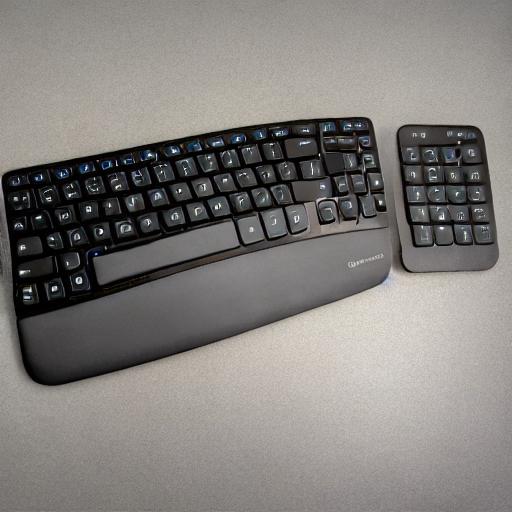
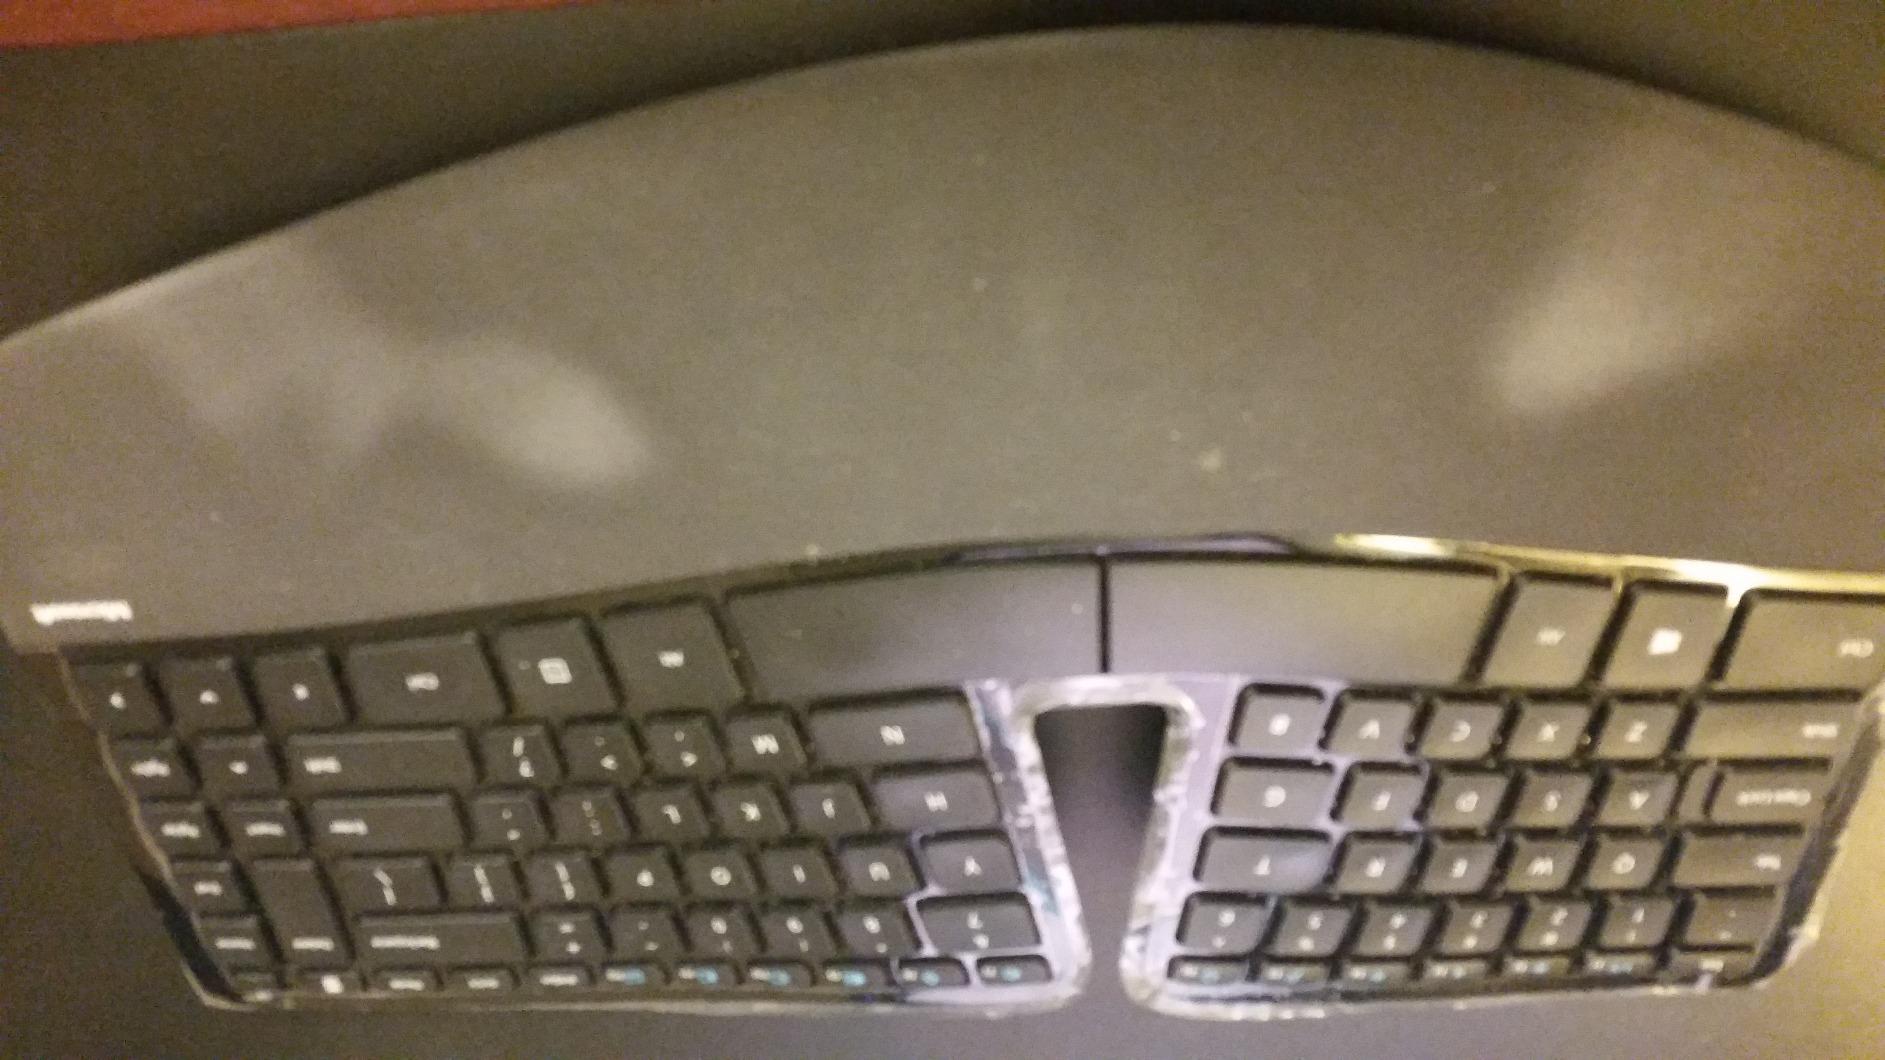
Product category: keyboard
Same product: no